List of former Australian rules football competitions in Tasmania

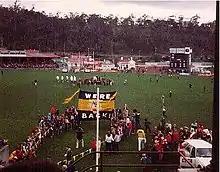
Hobart's banner reads "We're Back!" prior to the 1980 Winfield Statewide Cup final.

The Tasmanian State Premiership was an Australian rules football tournament which was competed originally between the reigning TFL/TANFL and NTFA premiers, with the NWFU joining in from 1954.